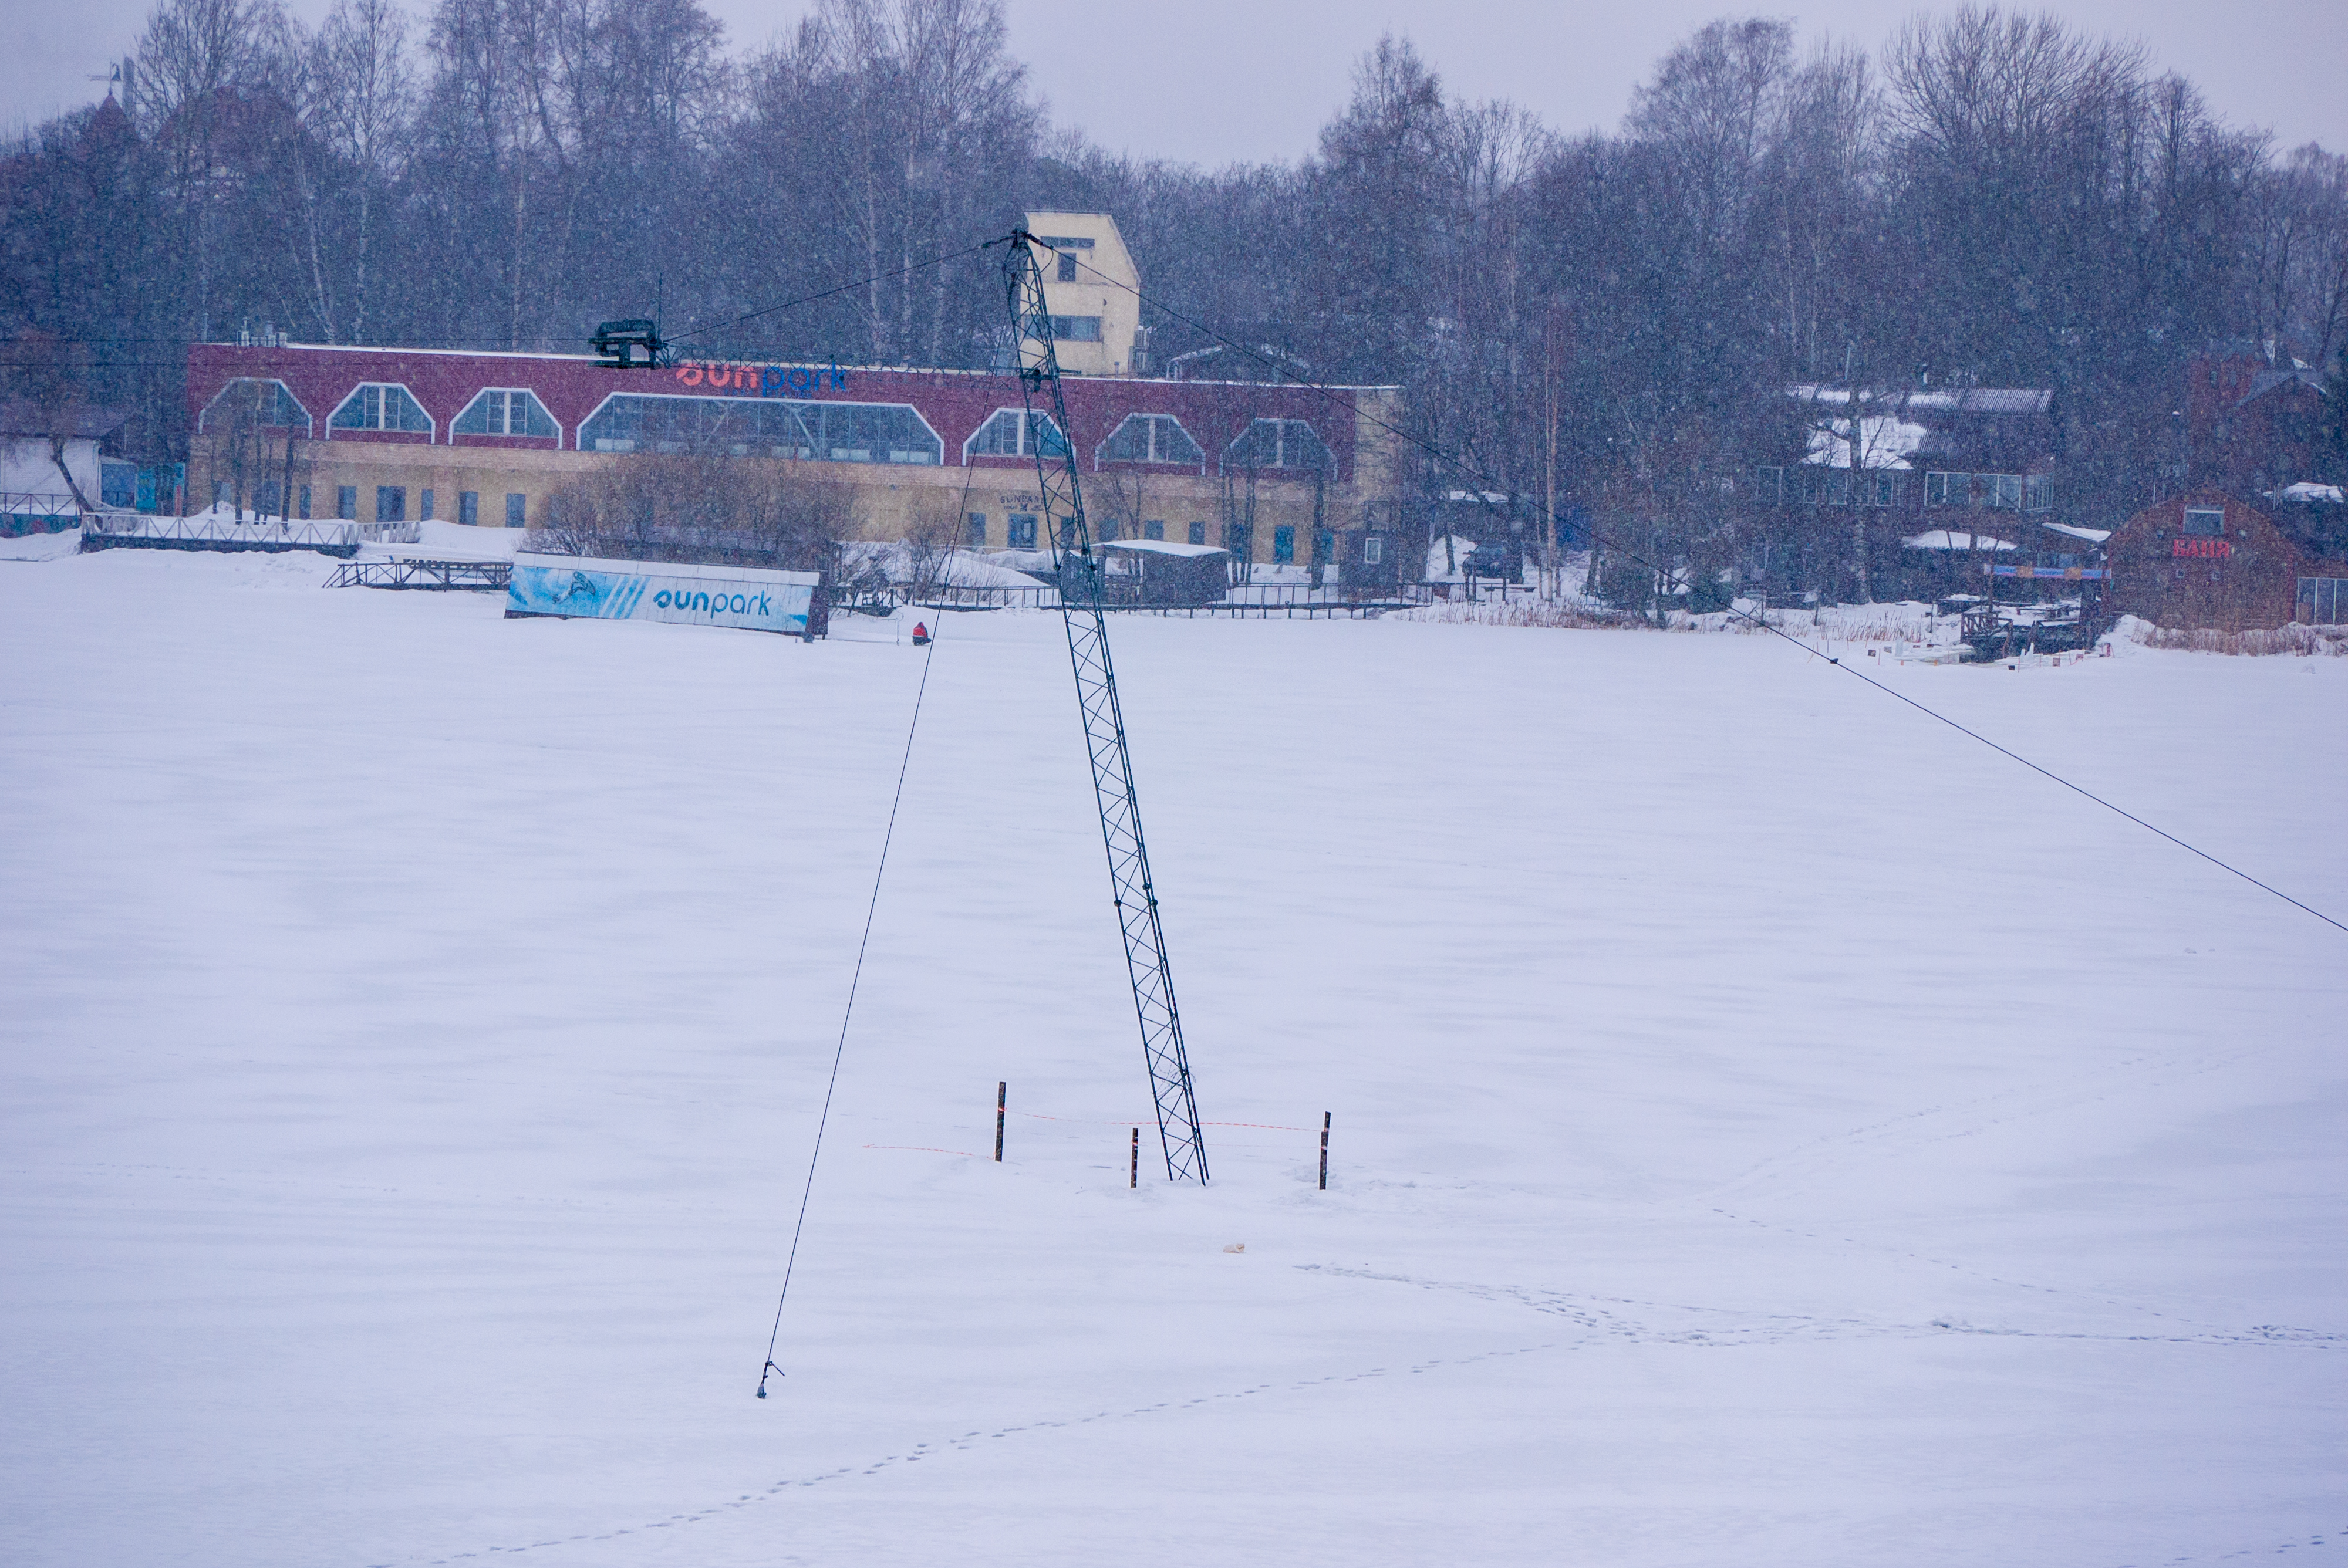
images, sky, snow, tree, slope, building, freezing, atmospheric phenomenon, recreation, landscape, geological phenomenon, mountain range, winter, hill station, city, pole, event, piste, frost, fun, ice cap, glacial landform, precipitation, evening, hill, sports, winter storm, mountain